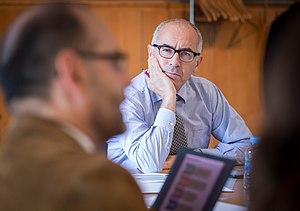
L’université de Bordeaux compte plus de 50 000 étudiants et 4 000 enseignants-chercheurs dans les domaines des sciences humaines et sociales, des sciences de la vie, des sciences de la santé et des sciences et technologies. Il s'agit de la plus grande université de la région Nouvelle-Aquitaine. Elle dispose de plusieurs sites à l'intérieur de la métropole de Bordeaux, notamment au sein du domaine universitaire de Talence Pessac Gradignan, mais aussi dans les villes d'Agen et Périgueux.
José Manuel Tunon de Lara est un universitaire français né à Paris le 13 février 1958, docteur en médecine, docteur en sciences.